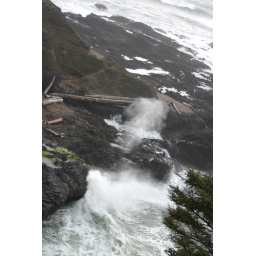
A hole in rock along the Oregon coast, that spouts up water as waves come in.